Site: brandenburg
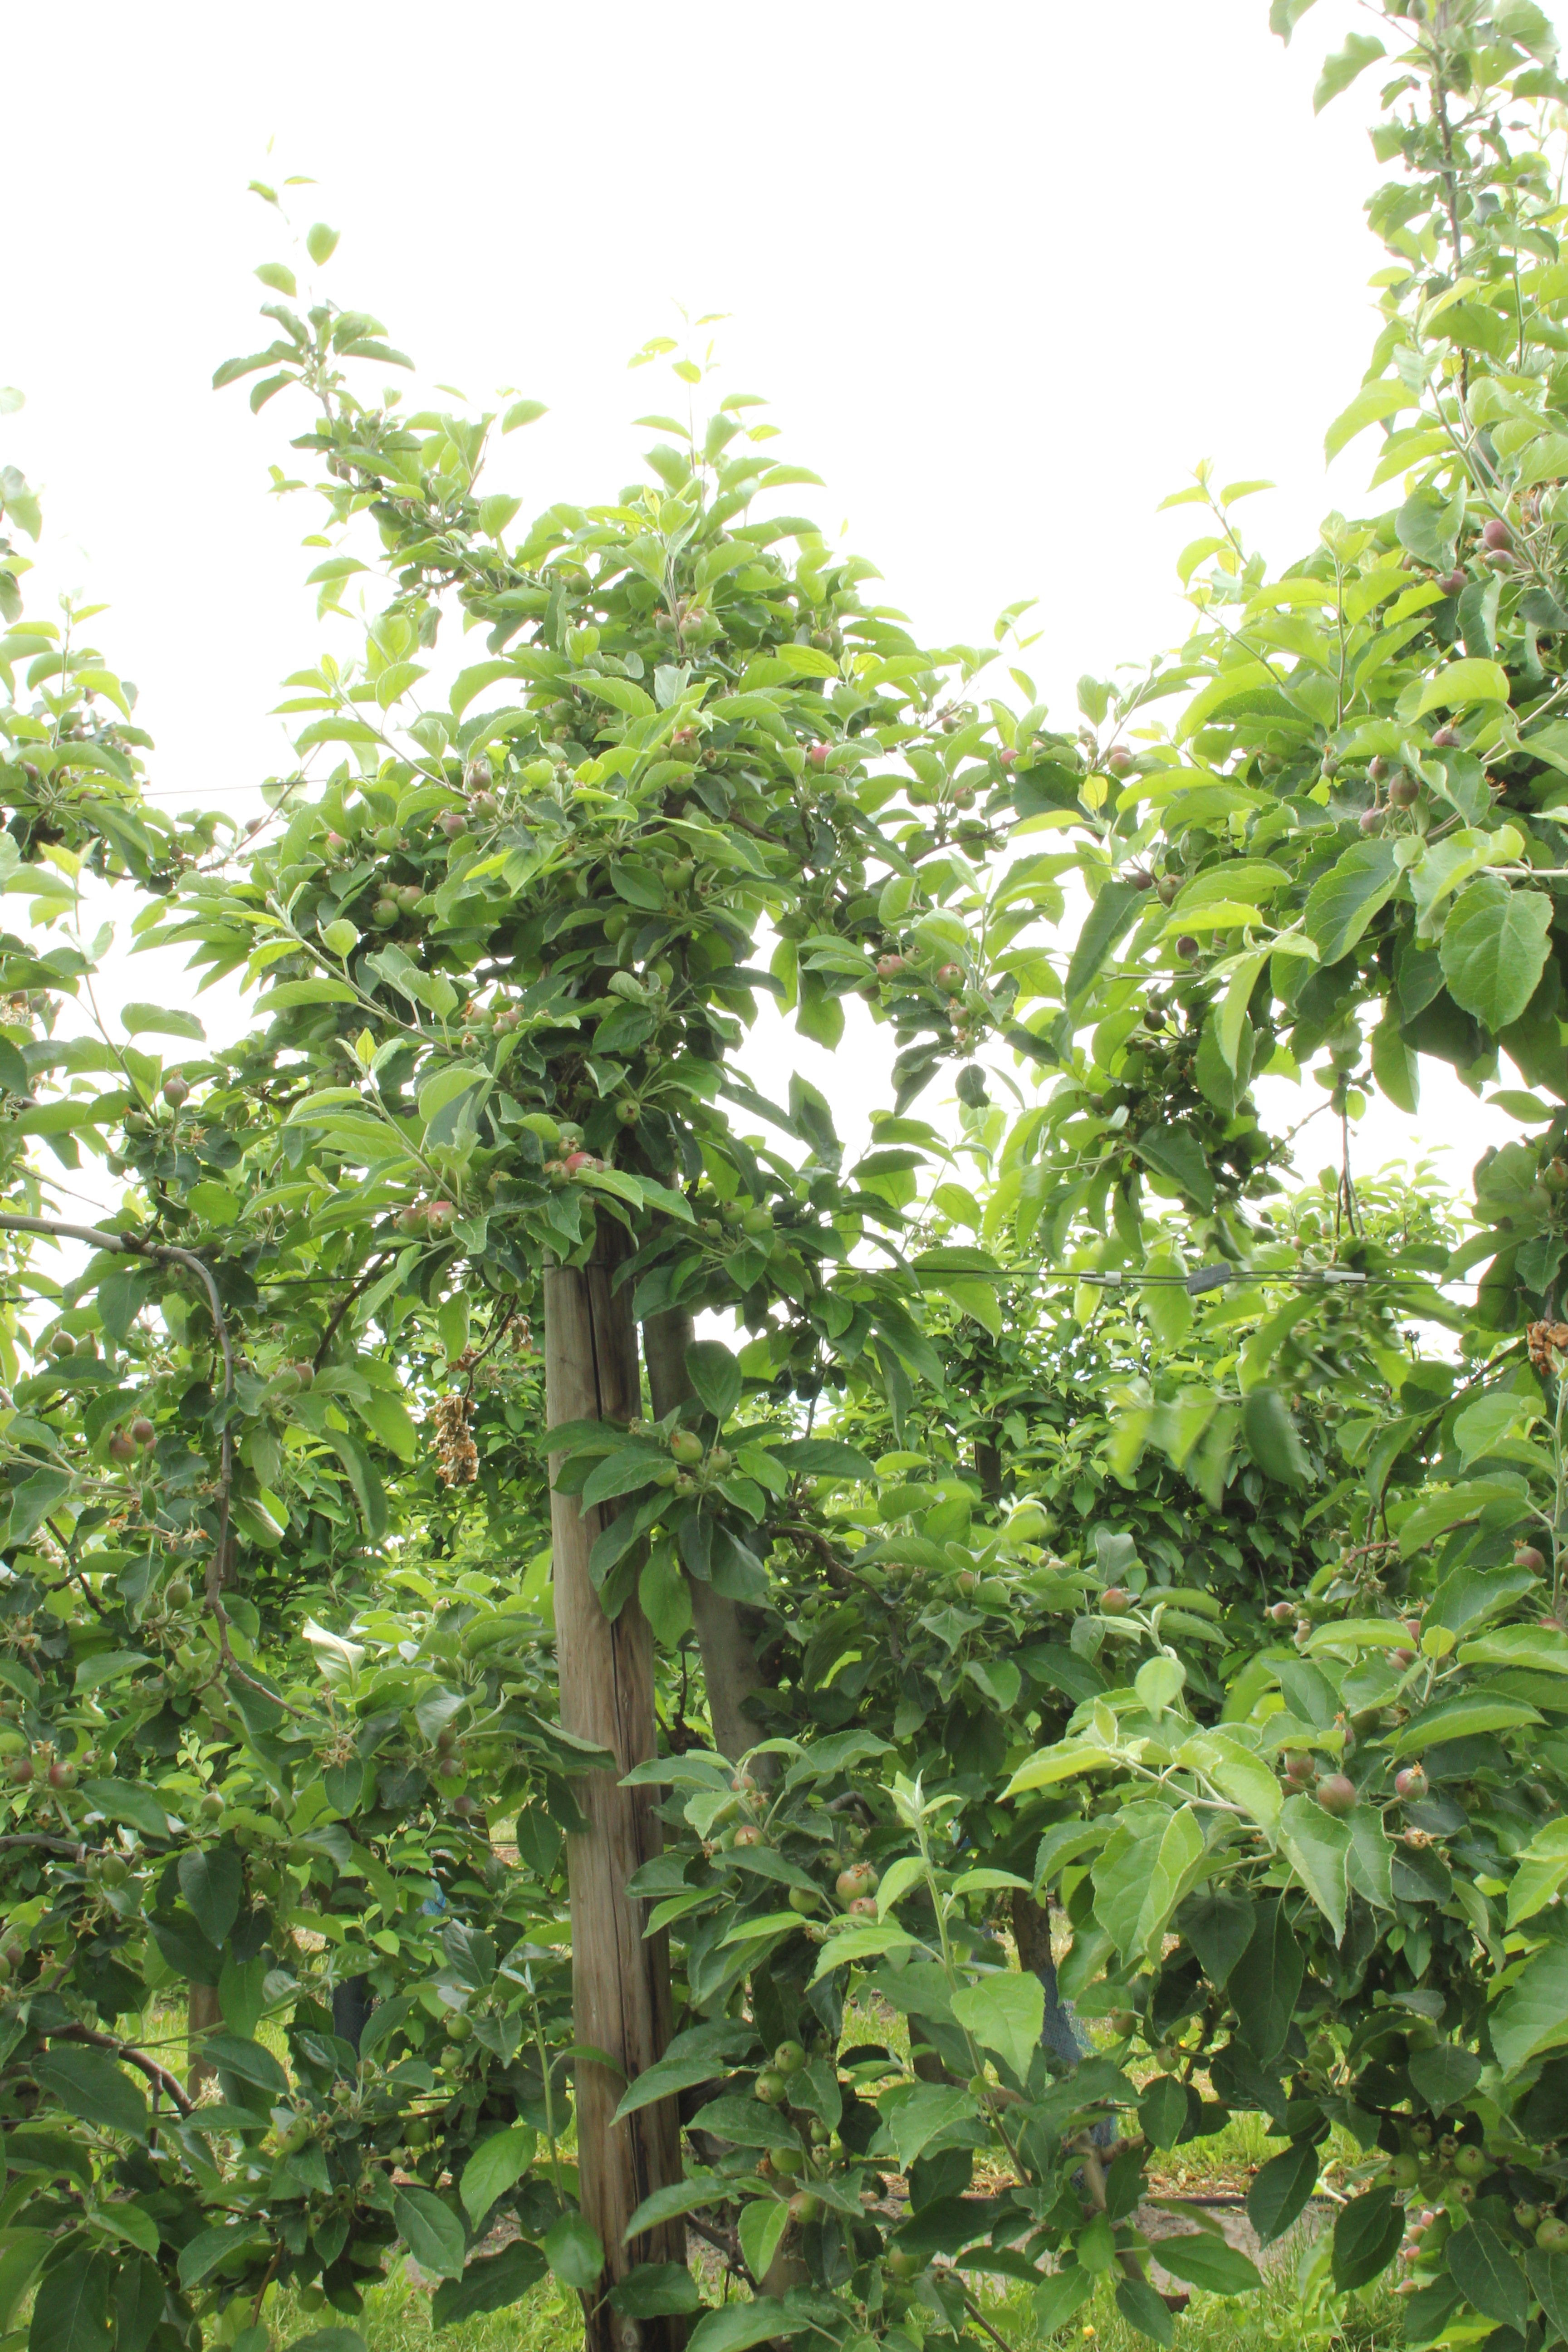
Growth stage (BBCH 72): Development of fruit